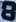
Number: 8